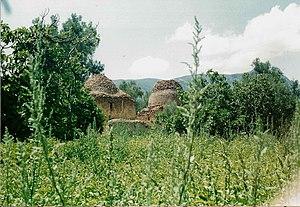
Les qoubbas dans la casbah des Mérinides à Debdou dans la région Oriental du Maroc.
Debdou est une ville et commune — municipalité — de la province de Taourirt, dans la région du Rif oriental.